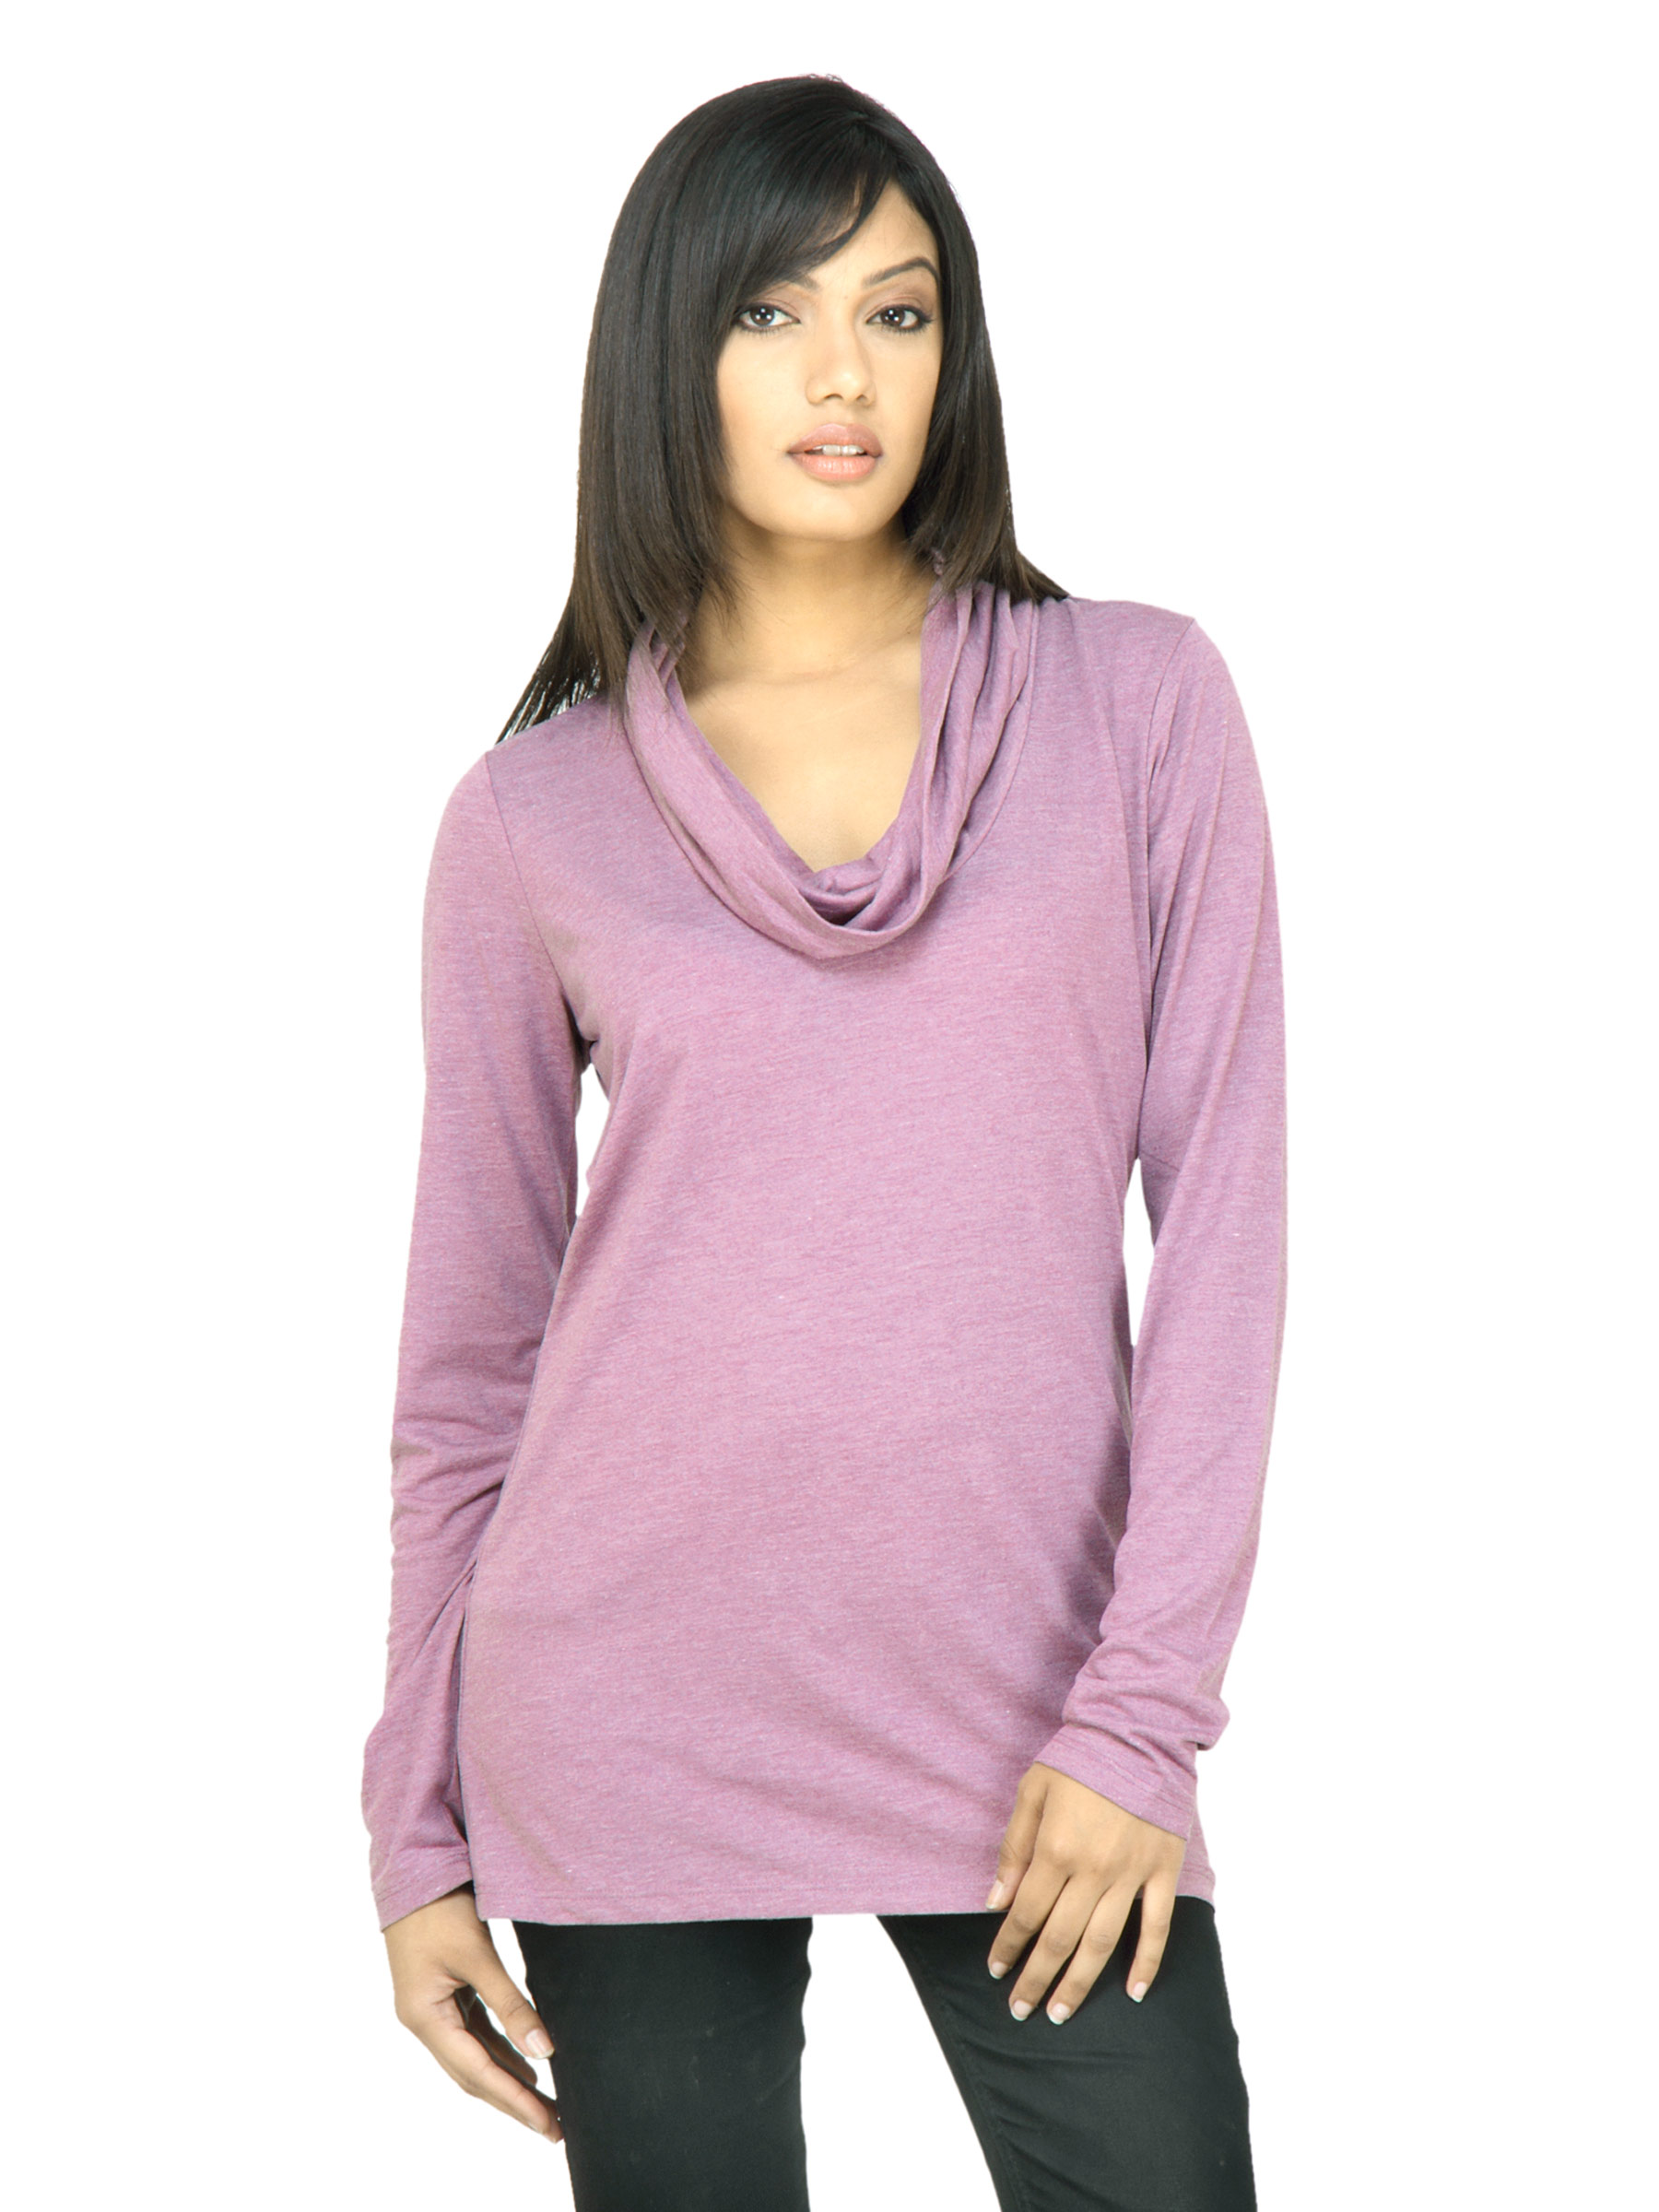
United Colors of Benetton Women Solid Lavender Top
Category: Apparel / Topwear / Tops
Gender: Women
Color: Lavender
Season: Summer 2011
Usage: Casual